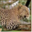
Label: leopard